Go (game)

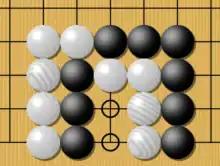
Example of seki (mutual life). Neither Black nor White can play on the marked points without reducing their own liberties for those groups to one (self-atari).

There is an exception to the requirement that a group must have two eyes to be alive, a situation called "seki" (or "mutual life"). Where different colored groups are adjacent and share liberties, the situation may reach a position when neither player wants to move first because doing so would allow the opponent to capture; in such situations therefore both players' stones remain on the board (in seki). Neither player receives any points for those groups, but at least those groups themselves remain living, as opposed to being captured.